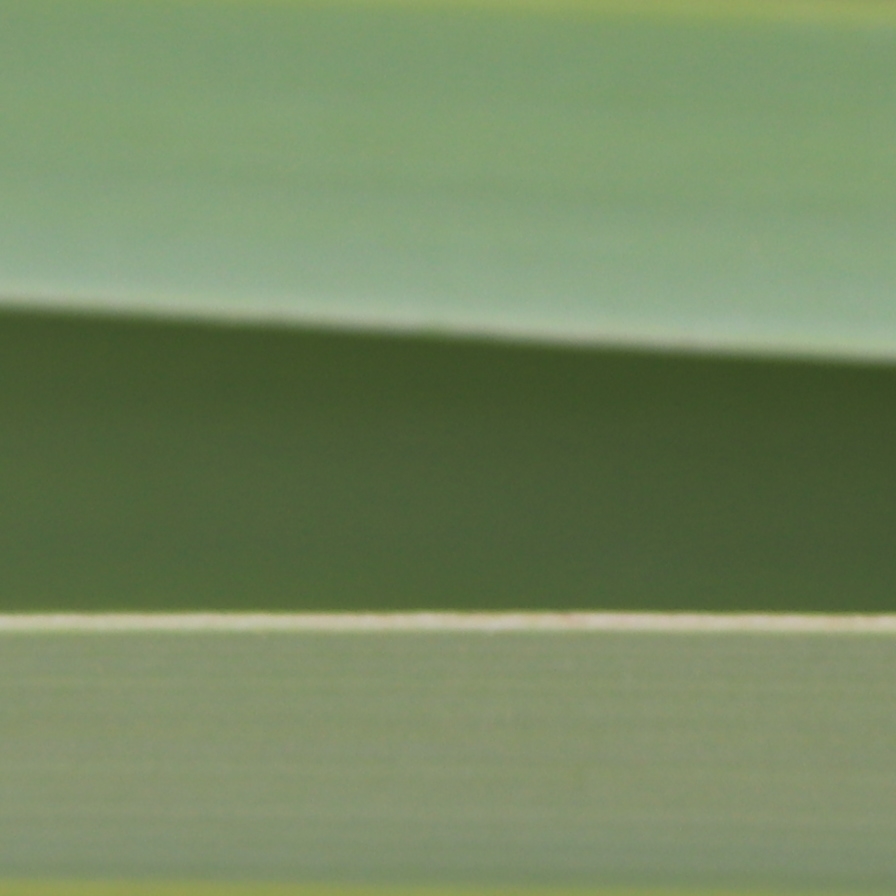
Label: Healthy